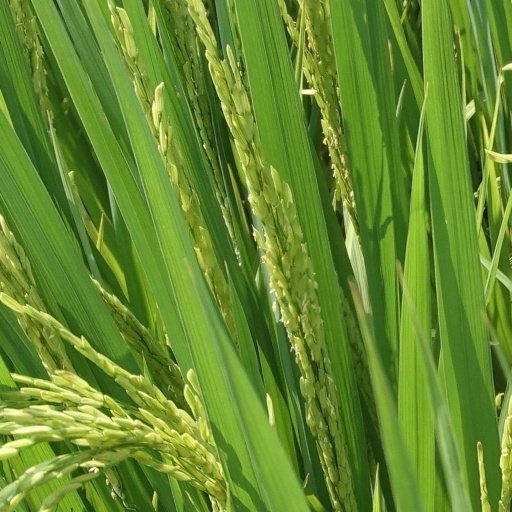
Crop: rice